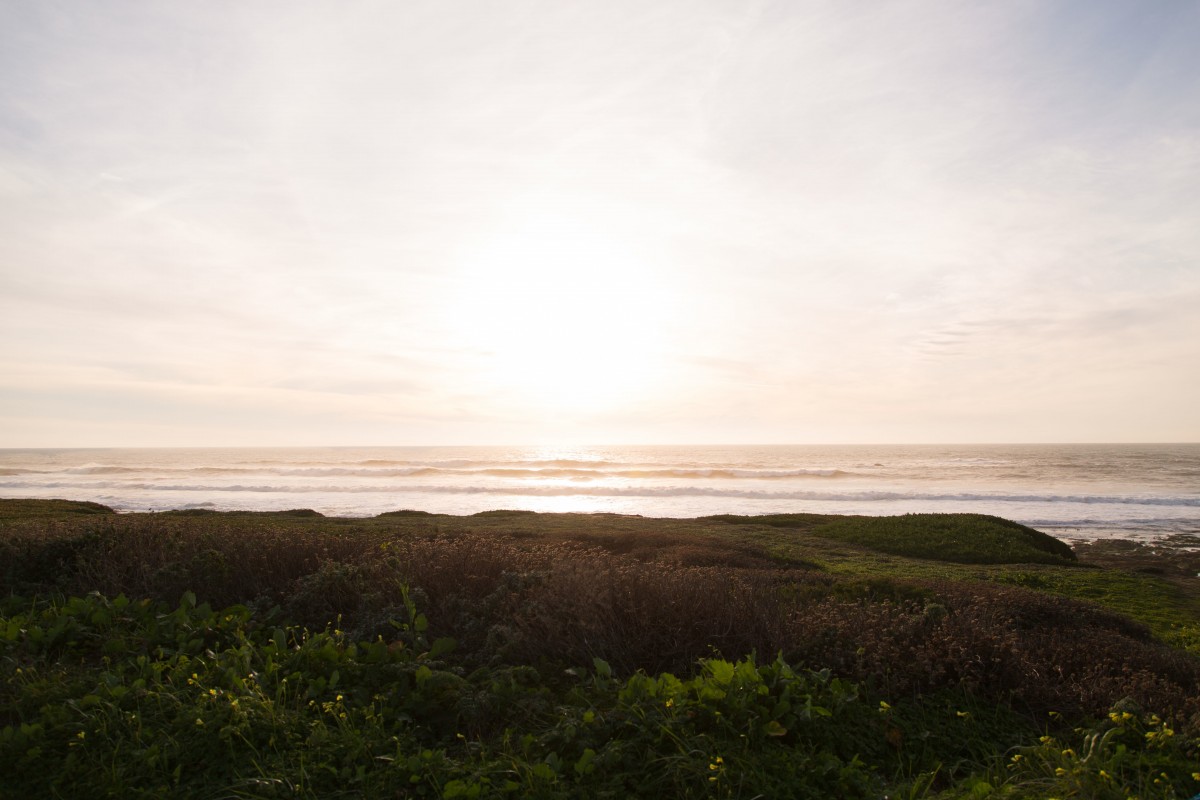
Tags: landscape, sea, coast, nature, rock, ocean, horizon, cloud, sky, sun, sunrise, sunset, sunlight, morning, hill, shore, wave, dawn, cliff, dusk, bay, terrain, body of water, habitat, loch, natural environment